Vegetative reproduction

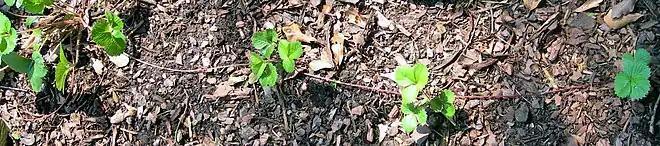
'Lipstick' hybrid strawberry ("Comarum palustre" × "Fragaria × ananassa") using stolons to grow new plants

Also known as stolons, runners are modified stems that, unlike rhizomes, grow from existing stems just below the soil surface. As they are propagated, the buds on the modified stems produce roots and stems. Those buds are more separated than the ones found on the rhizome.